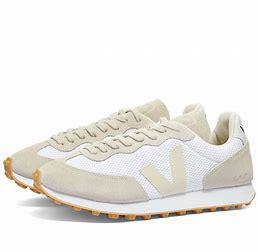
Brand: Veja
Model: RIO Branco